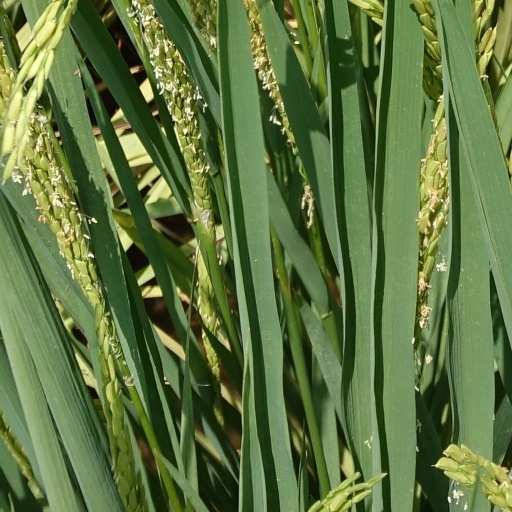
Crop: rice